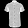
Label: Shirt